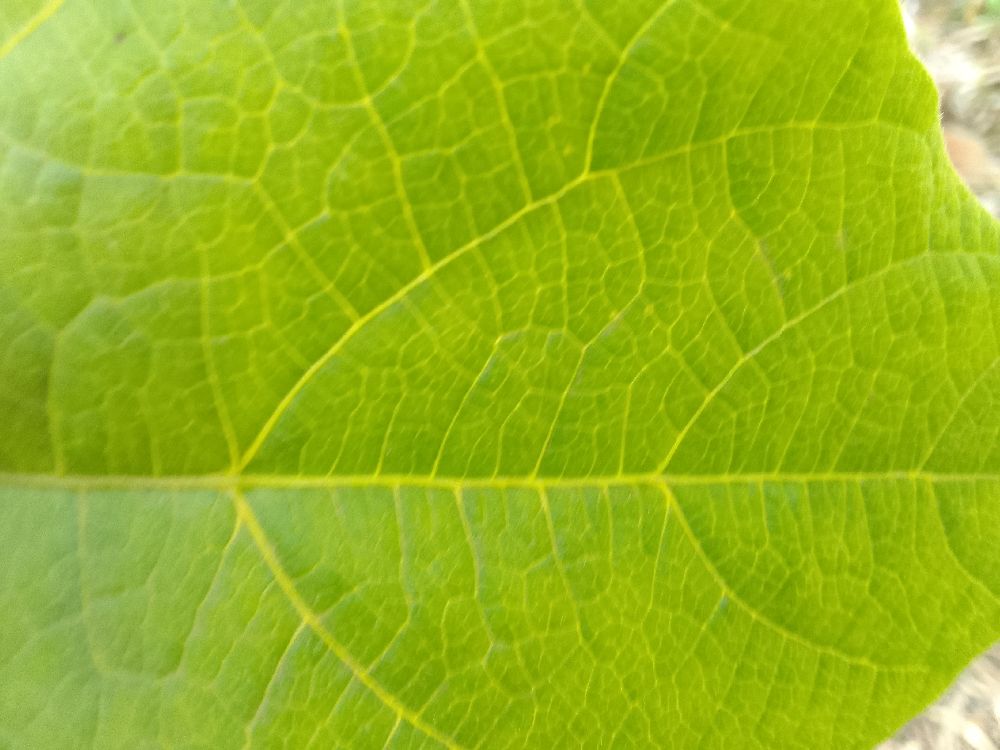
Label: healthy